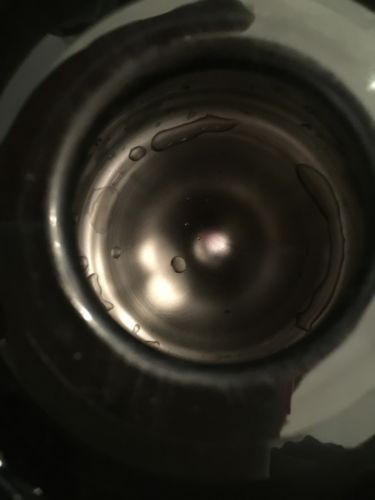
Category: coffee maker